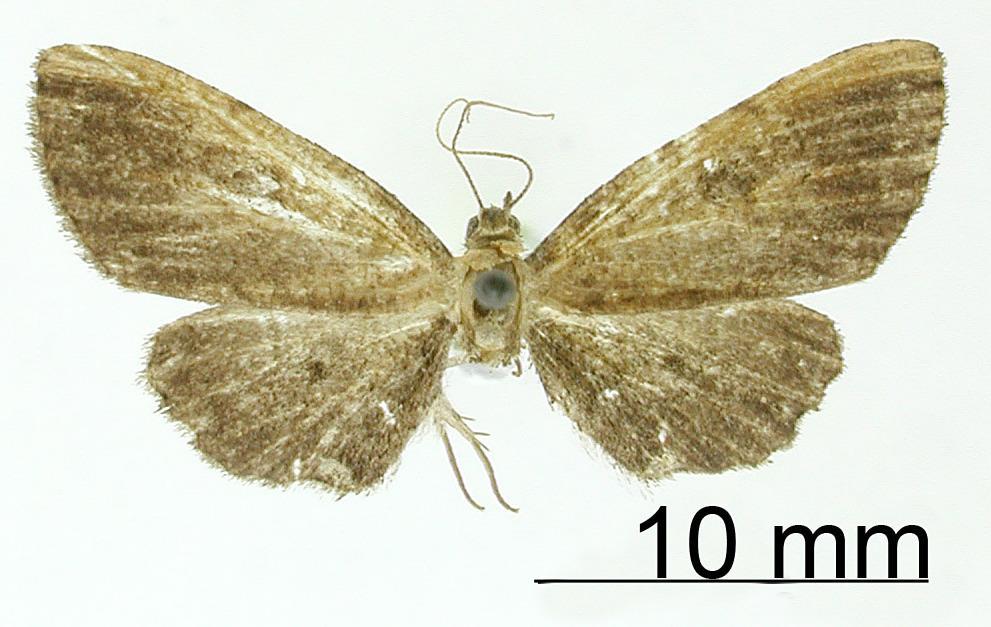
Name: Tornos penumbrosa
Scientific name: Tornos penumbrosa Dyar, 1914
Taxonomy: Animalia, Arthropoda, Insecta, Lepidoptera, Geometridae, Ennominae
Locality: La Chorrera, Panama, Panama